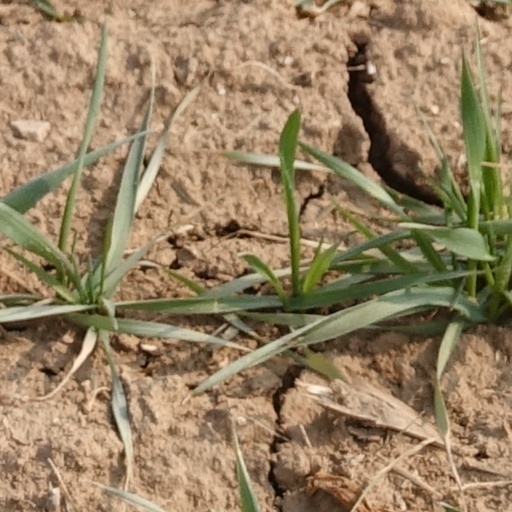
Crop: wheat